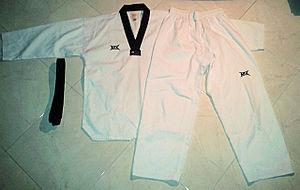
Le dobok est le vêtement pour l'entraînement du corps et de l'esprit utilisé depuis des siècles dans la tradition coréenne. C'est notamment la tenue de base du taekwondo.